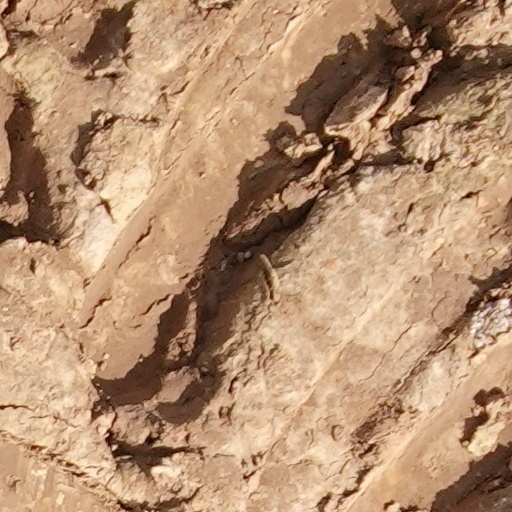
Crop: wheat